Artur Lohai

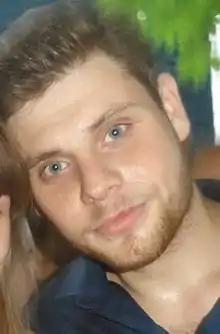
Lohai in 2015

Artur Serhiiovych Lohai (born 12 September 1993) is a Ukrainian actor and singer the best known acting in reality television show "Kiev Day and Night", portraying in real name character. He was The X Factor contestant in 2014.